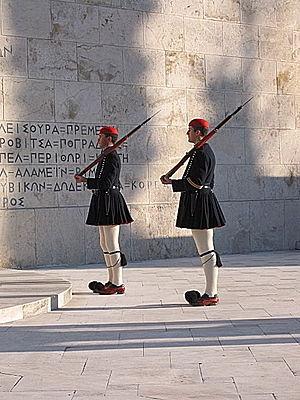
Evzones sur la place Syntagma, Athènes. Photo prise par Harrieta171 le 17/01/04 de:Bild:Athènes Syntagma.JPG
Les evzones a été le nom de plusieurs régiments et bataillons d'élite d'infanterie légère de l’armée grecque.
Athènes est la capitale et la plus grande ville de la Grèce. En 2011, elle compte 664 046 habitants intra-muros sur une superficie de 39 km². Son aire urbaine, le Grand Athènes, qui comprend notamment le port du Pirée, en compte plus de 4 millions. Berceau de la civilisation occidentale et dotée d'un riche passé, la ville est aujourd'hui le cœur politique, économique et culturel de la République hellénique, dont elle accueille la plupart des institutions, comme le Parlement, la Cour de cassation et le siège du Gouvernement.